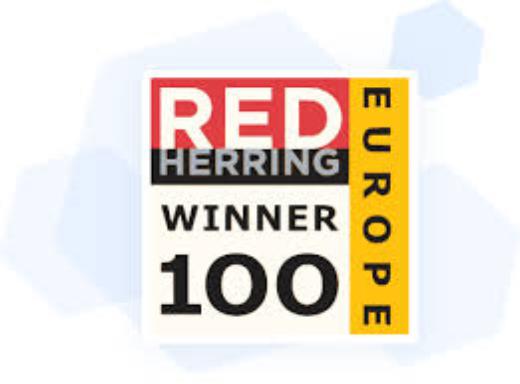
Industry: Others